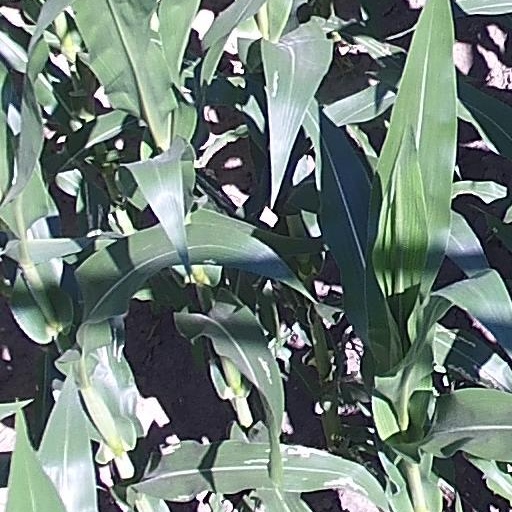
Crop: maize; corn